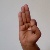
The image shows a hand gesture representing the letter 'F' in Indian Sign Language.